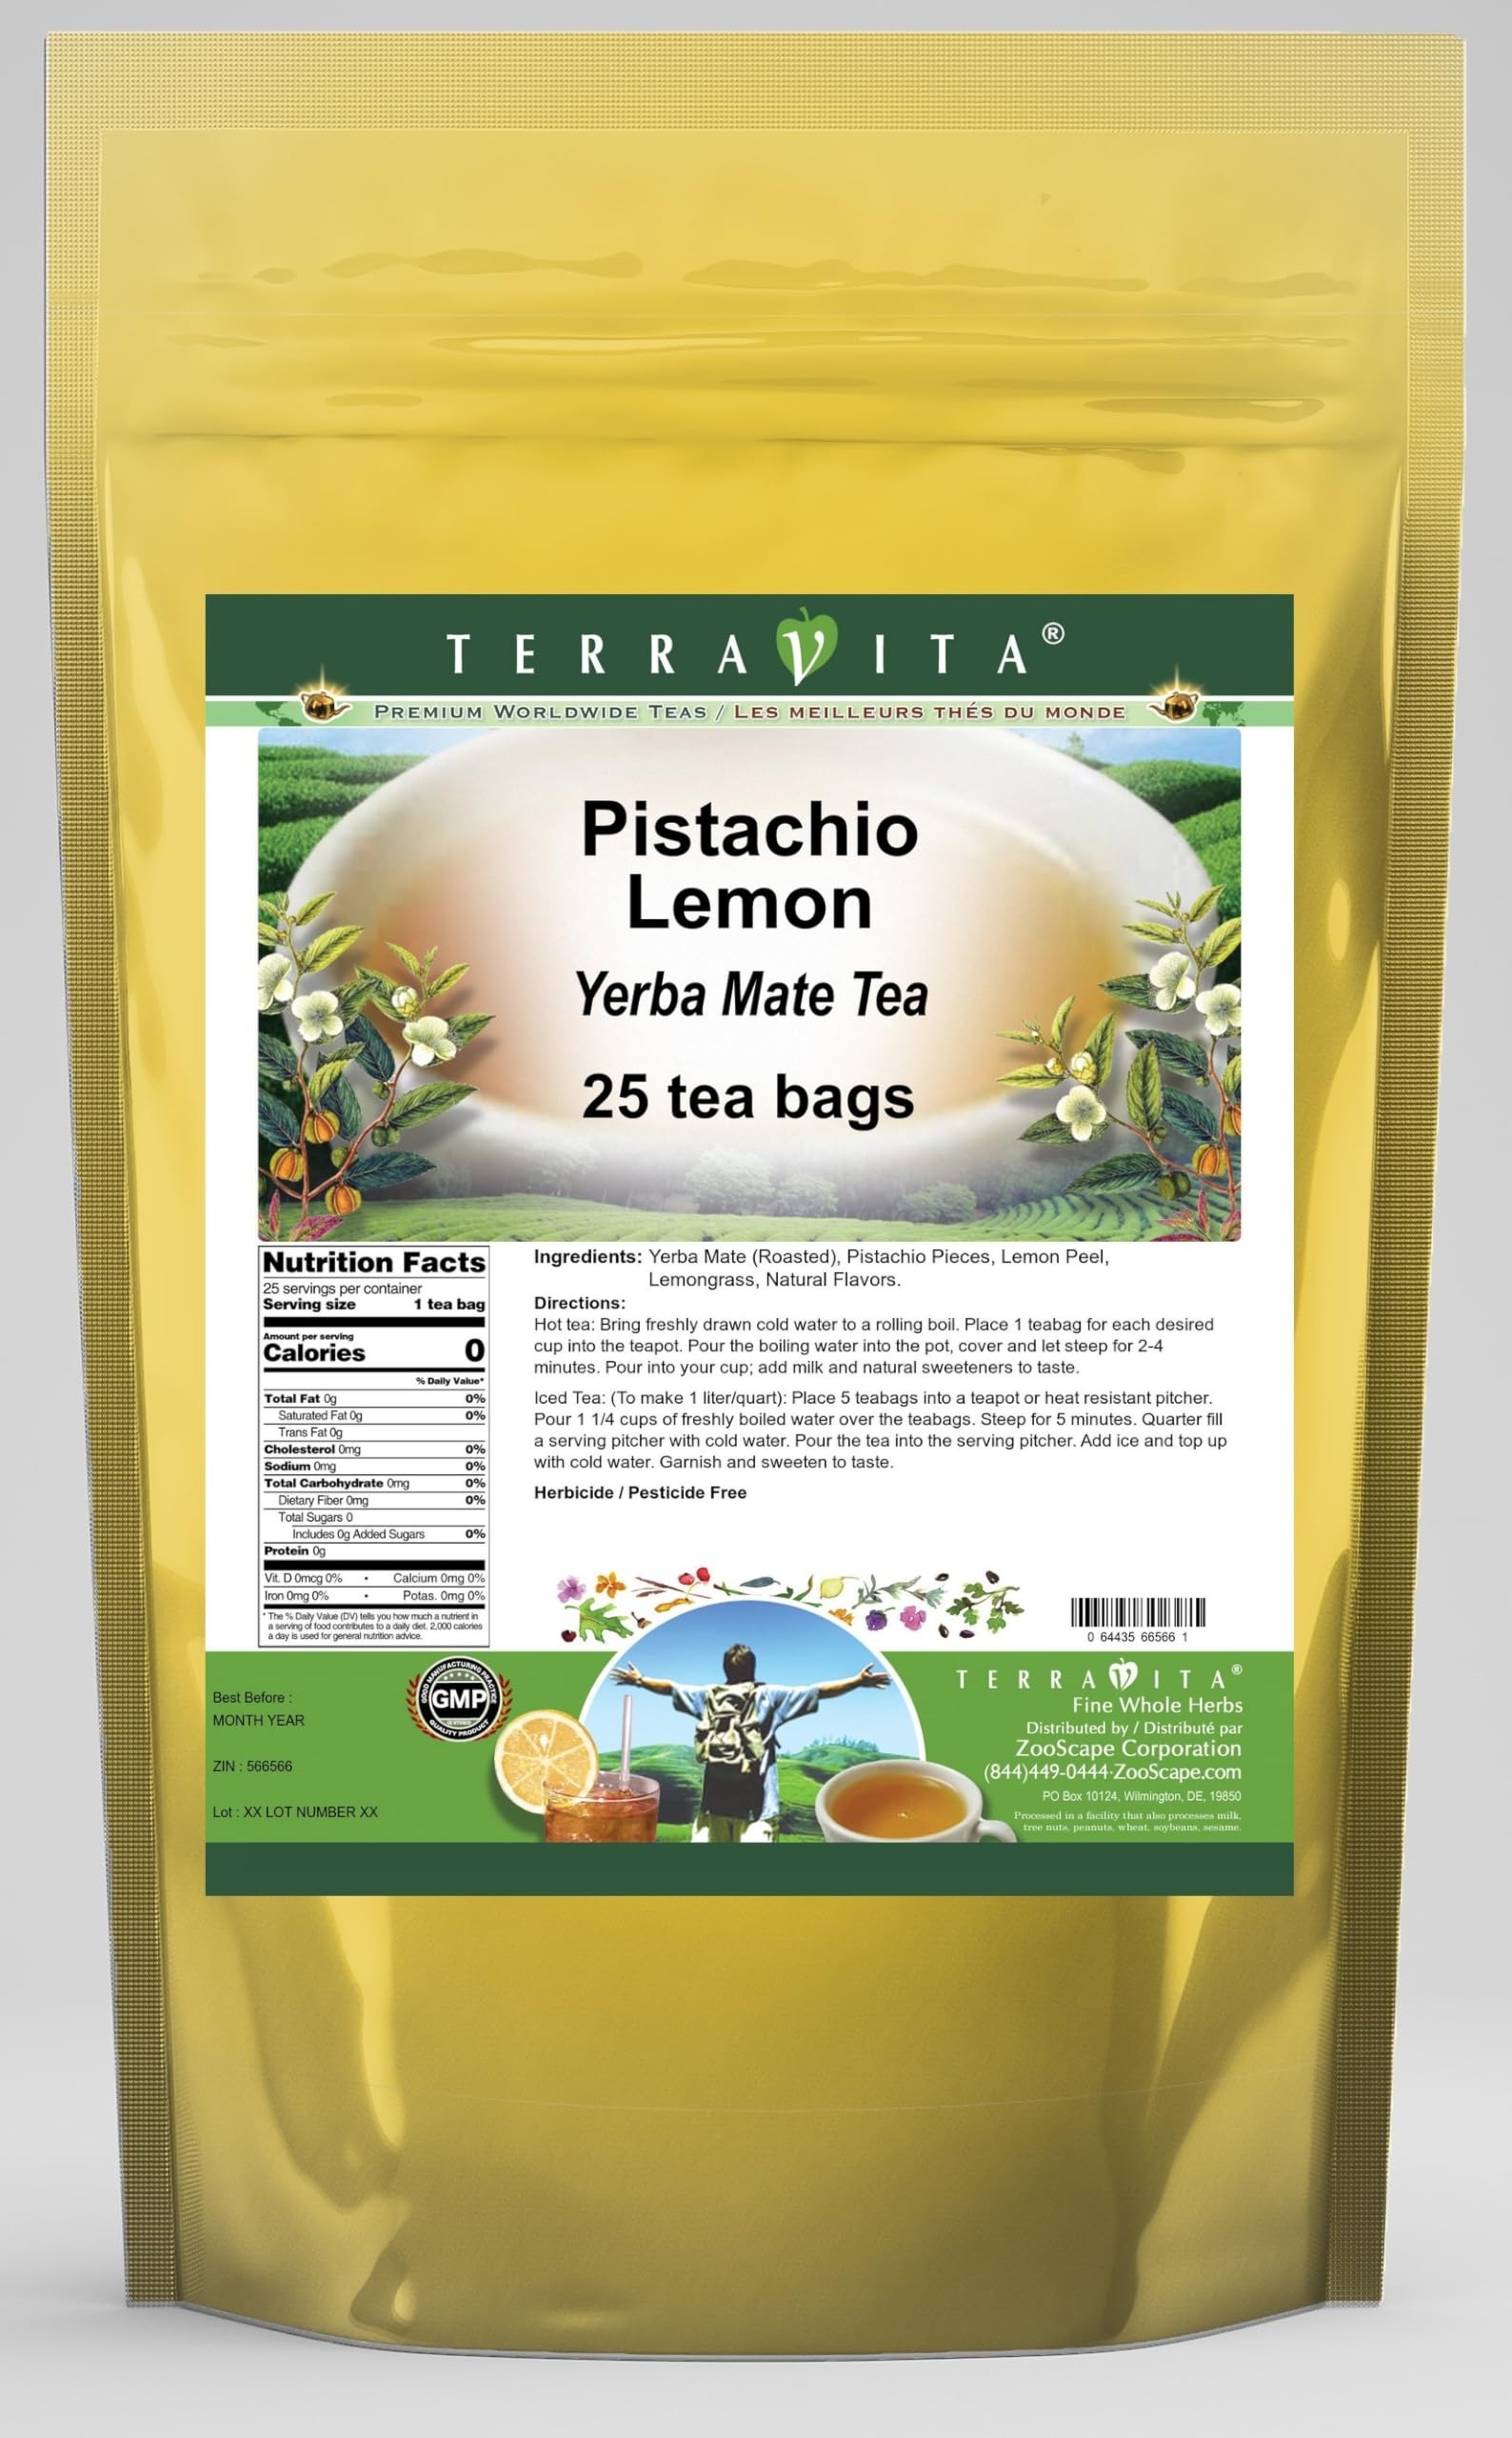
Item Name: Pistachio Lemon Yerba Mate Tea (25 tea bags, ZIN: 566566)
Bullet Point 1: Our Pistachio Lemon Yerba Mate tea is a scrumptuous all-natural flavored Yerba Mate coffee substitute with Pistachio Pieces, Lemon Peel and Lemongrass that will refresh you with its terrific taste! You will enjoy the earthy and acidity-free Pistachio Lemon aroma and flavor again and again! - Ingredients: Yerba Mate, Pistachio Pieces, Lemon Peel, Lemongrass and Natural Pistachio Lemon Flavor.
Bullet Point 2: No fillers.
Bullet Point 3: Manufacturer: TerraVita
Bullet Point 4: Size: 25 tea bags
Bullet Point 5: Yerba Mate Tea Bags - Packed in a convenient upright pouch!
Product Description: Our Pistachio Lemon Yerba Mate tea is a scrumptuous all-natural flavored Yerba Mate coffee substitute with Pistachio Pieces, Lemon Peel and Lemongrass that will refresh you with its terrific taste! You will enjoy the earthy and acidity-free Pistachio Lemon aroma and flavor again and again! - Ingredients: Yerba Mate, Pistachio Pieces, Lemon Peel, Lemongrass and Natural Pistachio Lemon Flavor. - Hot tea brewing method: Bring freshly drawn cold water to a rolling boil. Place 1 teabag for each desired cup into the teapot. Pour the boiling water into the pot, cover and let steep for 2-4 minutes. Pour into your cup; add milk and natural sweeteners to taste. - Iced tea brewing method: (To make 1 liter/quart): Place 5 teabags into a teapot or heat resistant pitcher. Pour 1 1/4 cups of freshly boiled water over the teabags. Steep for 5 minutes. Quarter fill a serving pitcher with cold water. Pour the tea into the serving pitcher. Add ice and top up with cold water. Garnish and sweeten to taste. - TerraVita is an exclusive line of premium-quality, natural source products that use only the finest, purest and most potent ingredients found around the world. TerraVita is hallmarked by the highest possible standards of purity, potency, stability and freshness. All of our products are prepared with the highest elements of quality control, from raw materials through the entire manufacturing process, up to and including the moment that the bottles or bags are sealed for freshness and shipped out to you. Our highest possible standards are certified by independent laboratories and backed by our personal guarantee. - TerraVita exists to meet and ensure your family's health and wellness without the harmful effects of chemicals and health products. We strive to make all of our products afford
Value: 25.0
Unit: Count

Price: 19.6